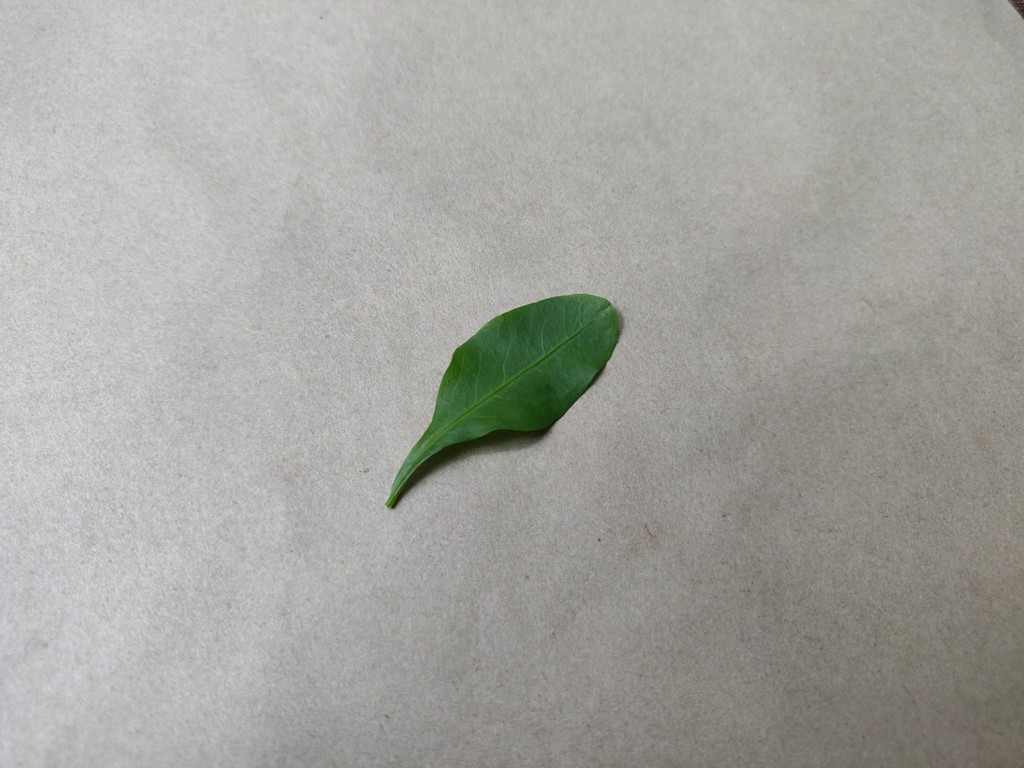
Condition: Healthy
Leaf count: single
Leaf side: front